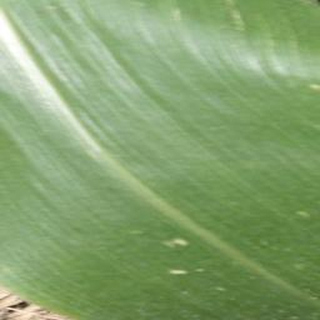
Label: healthy_corn